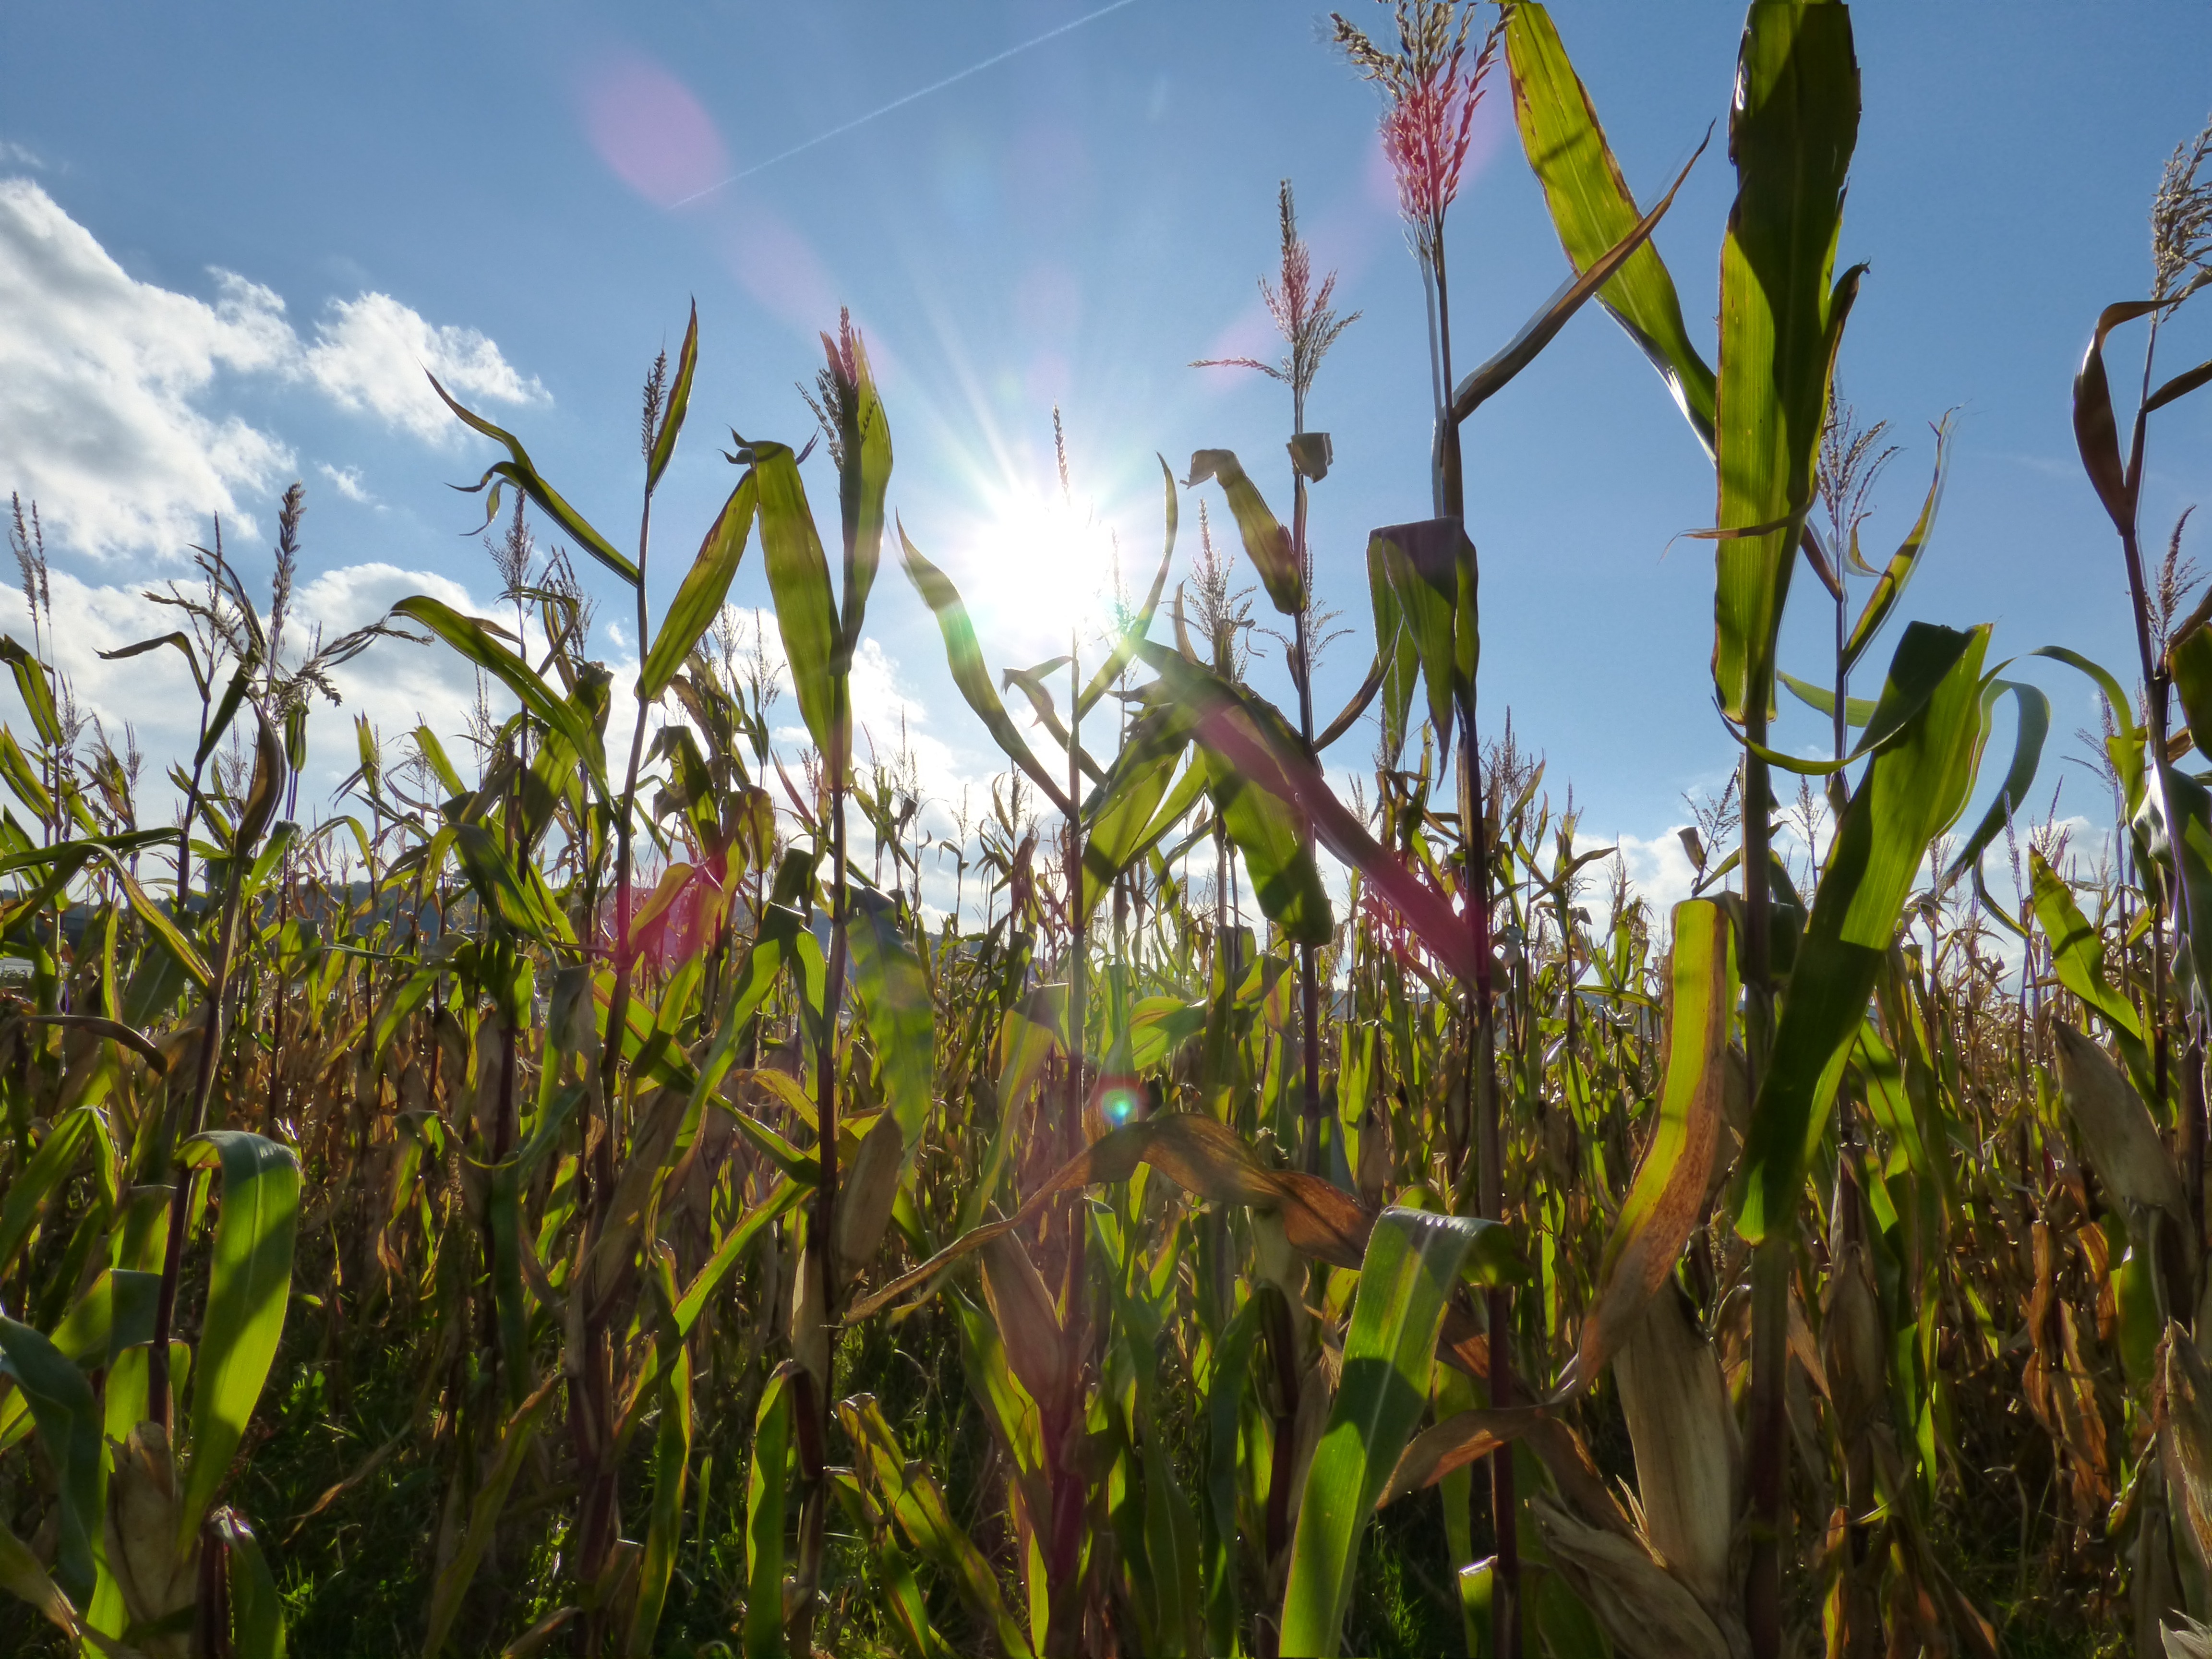
grass, plant, sun, field, meadow, prairie, sunlight, flower, food, green, harvest, crop, corn, soil, agriculture, flora, cornfield, plantation, maize, rural area, paddy field, commodity, grass family, phragmites, food grain